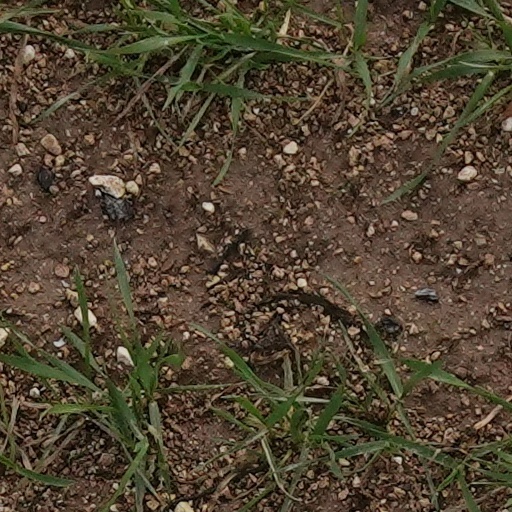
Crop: wheat